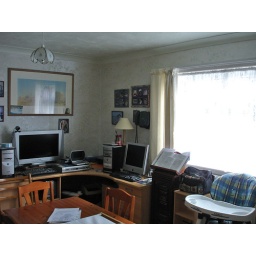
This is the far side of the lounge. The dining room. We had the office in the far corner.